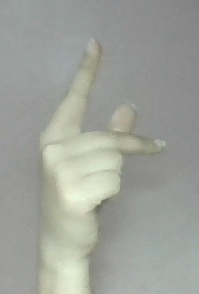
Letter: dha